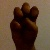
The image shows a hand gesture representing the letter 'E' in Indian Sign Language.